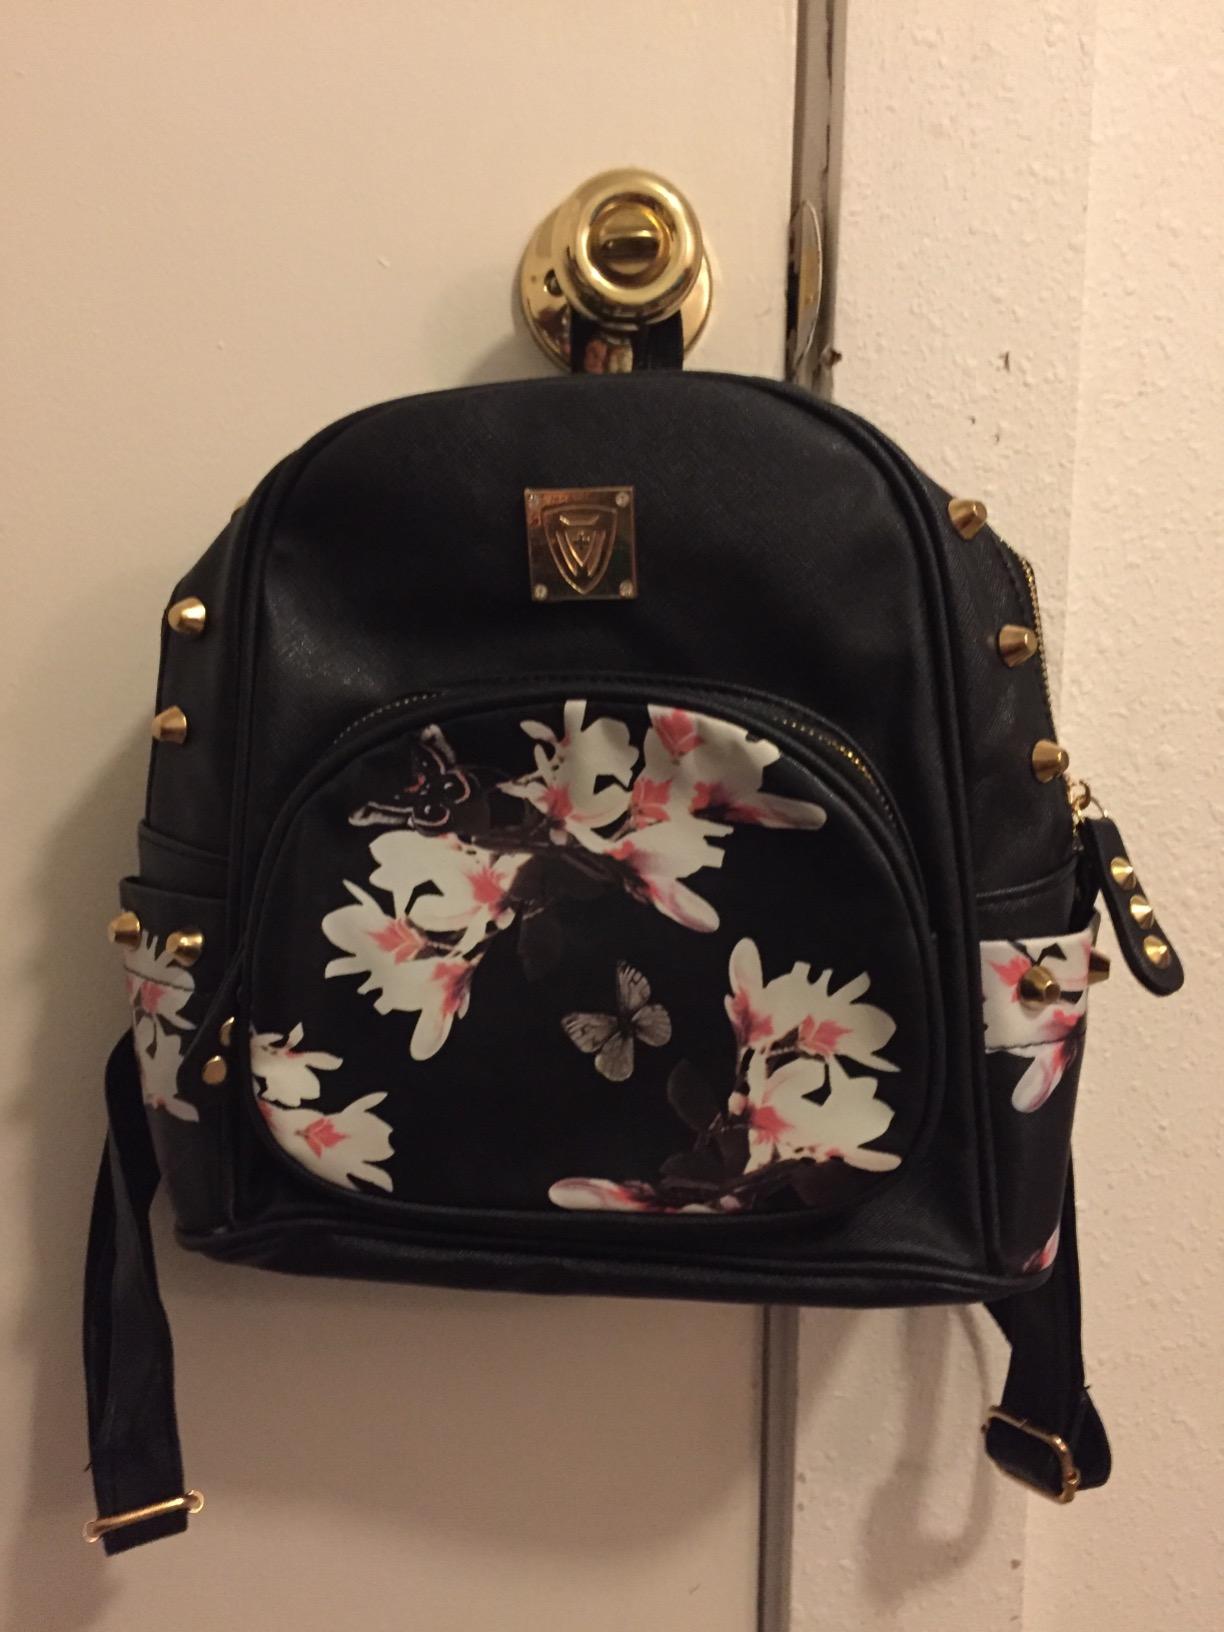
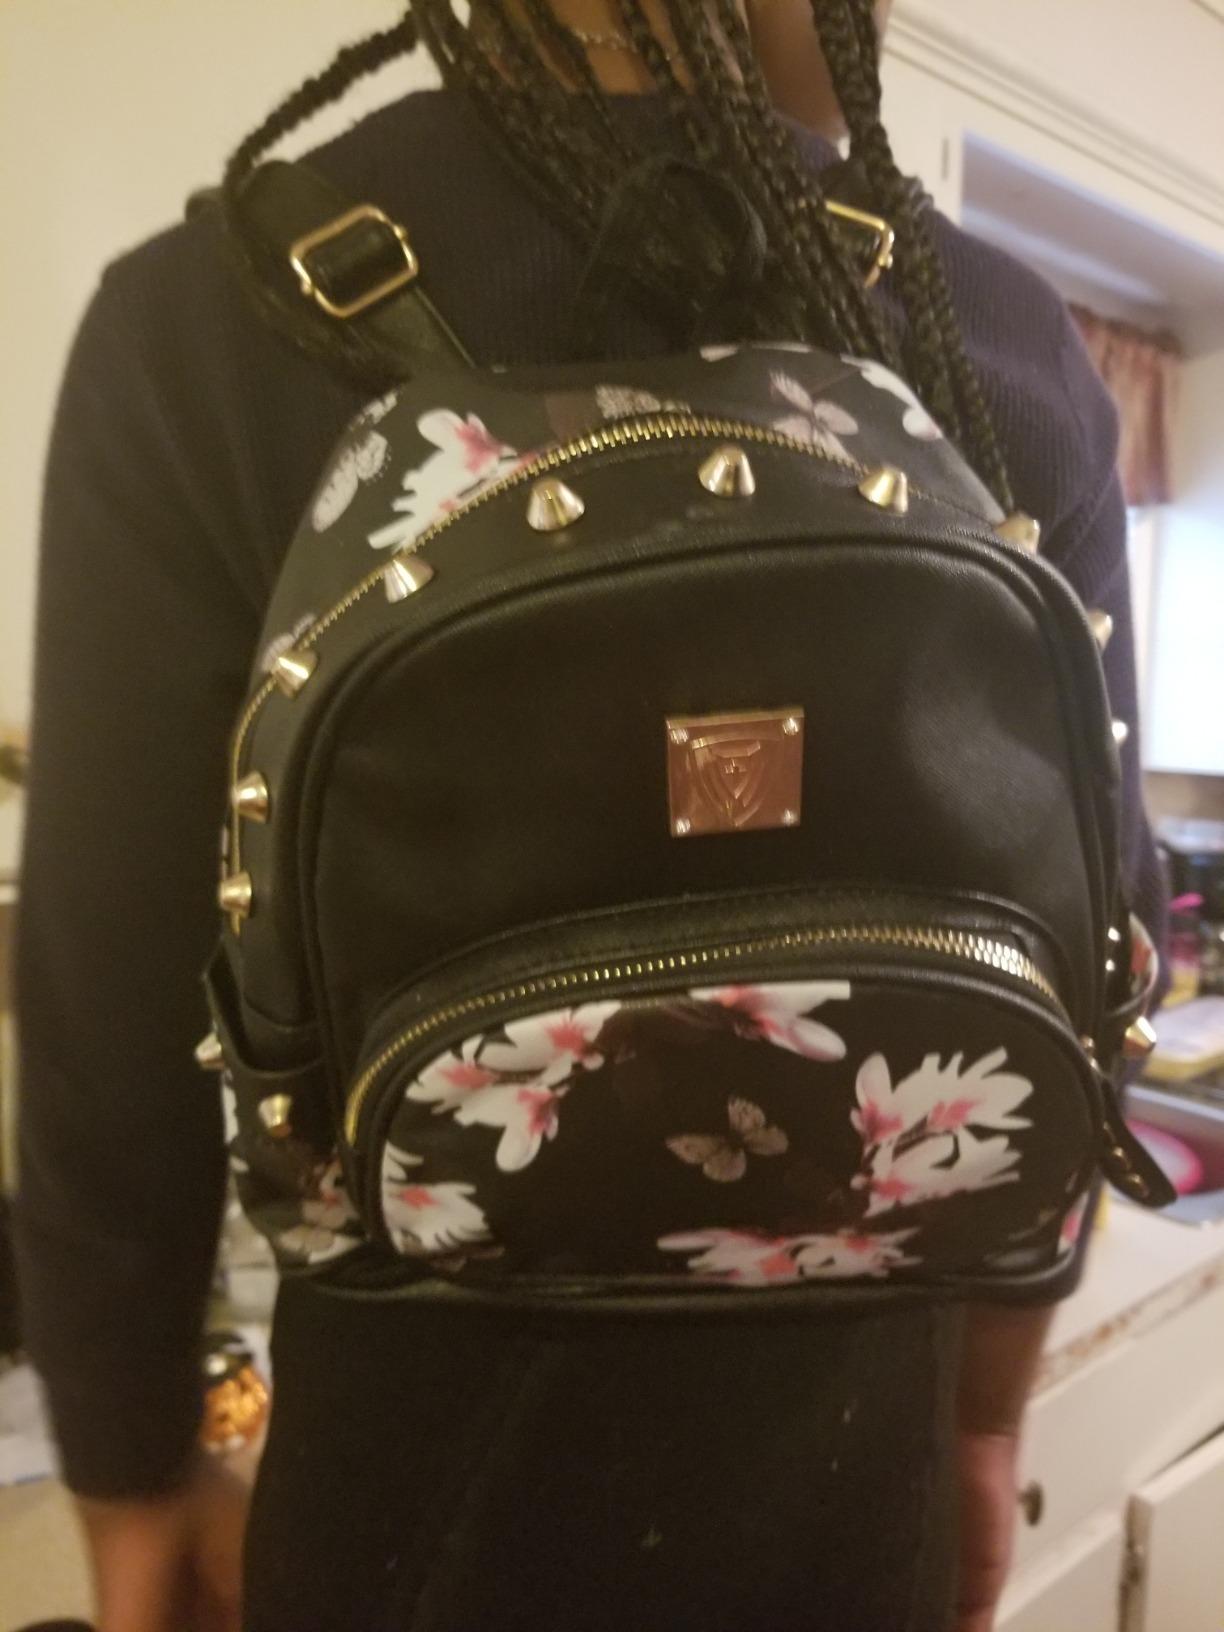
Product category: accessories_handbag
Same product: yes